Epidemiology of domestic violence

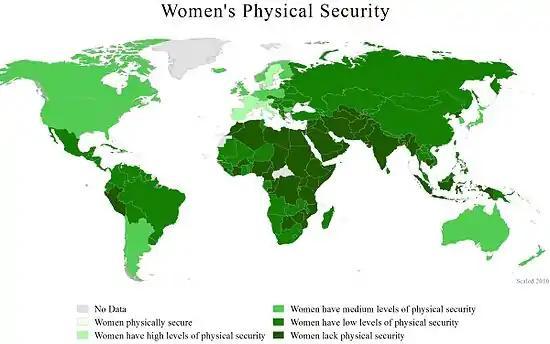
A world map displaying women's physical security, 2011

Domestic violence against women has been occurring for centuries. Domestic violence is deemed as any and all physical, sexual, and verbal assaults towards an individual's body, sense of self, or sense of trust. It was not considered a world-wide issue or considered an issue in most countries until the 1980s. A study was conducted by the World Health Organization (WHO) in 1997 and determined that 5-20% of lost healthy lives between women aged 15–44 was due to domestic violence. Domestic violence has since been an issue recognized by most UN countries and further studies have been conducted to include specific domestic violence statistics per country and ways to decrease rates.